Jan van Riebeeck

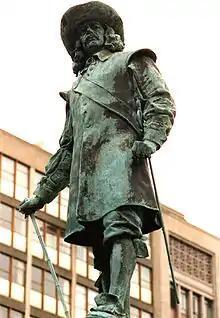
Statue of Jan van Riebeeck on Adderley Street in Cape Town. Sculpted by John Tweed, it was donated to the city by Cecil Rhodes in 1899.

Jan van Riebeeck is of immense cultural and historical significance to South Africa, as he was in particular during the Apartheid era. Many Afrikaners view him as the founding father of their nation. Consequently, his image appeared ubiquitously on postage stamps and banknotes issued until 1994. An image used on currency notes after South Africa became a republic in 1961 was thought to be that of van Riebeeck, but was instead of Bartholomew Vermuyden.